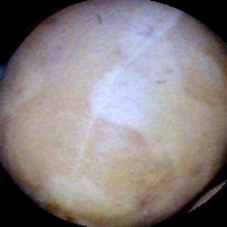
Label: Intact